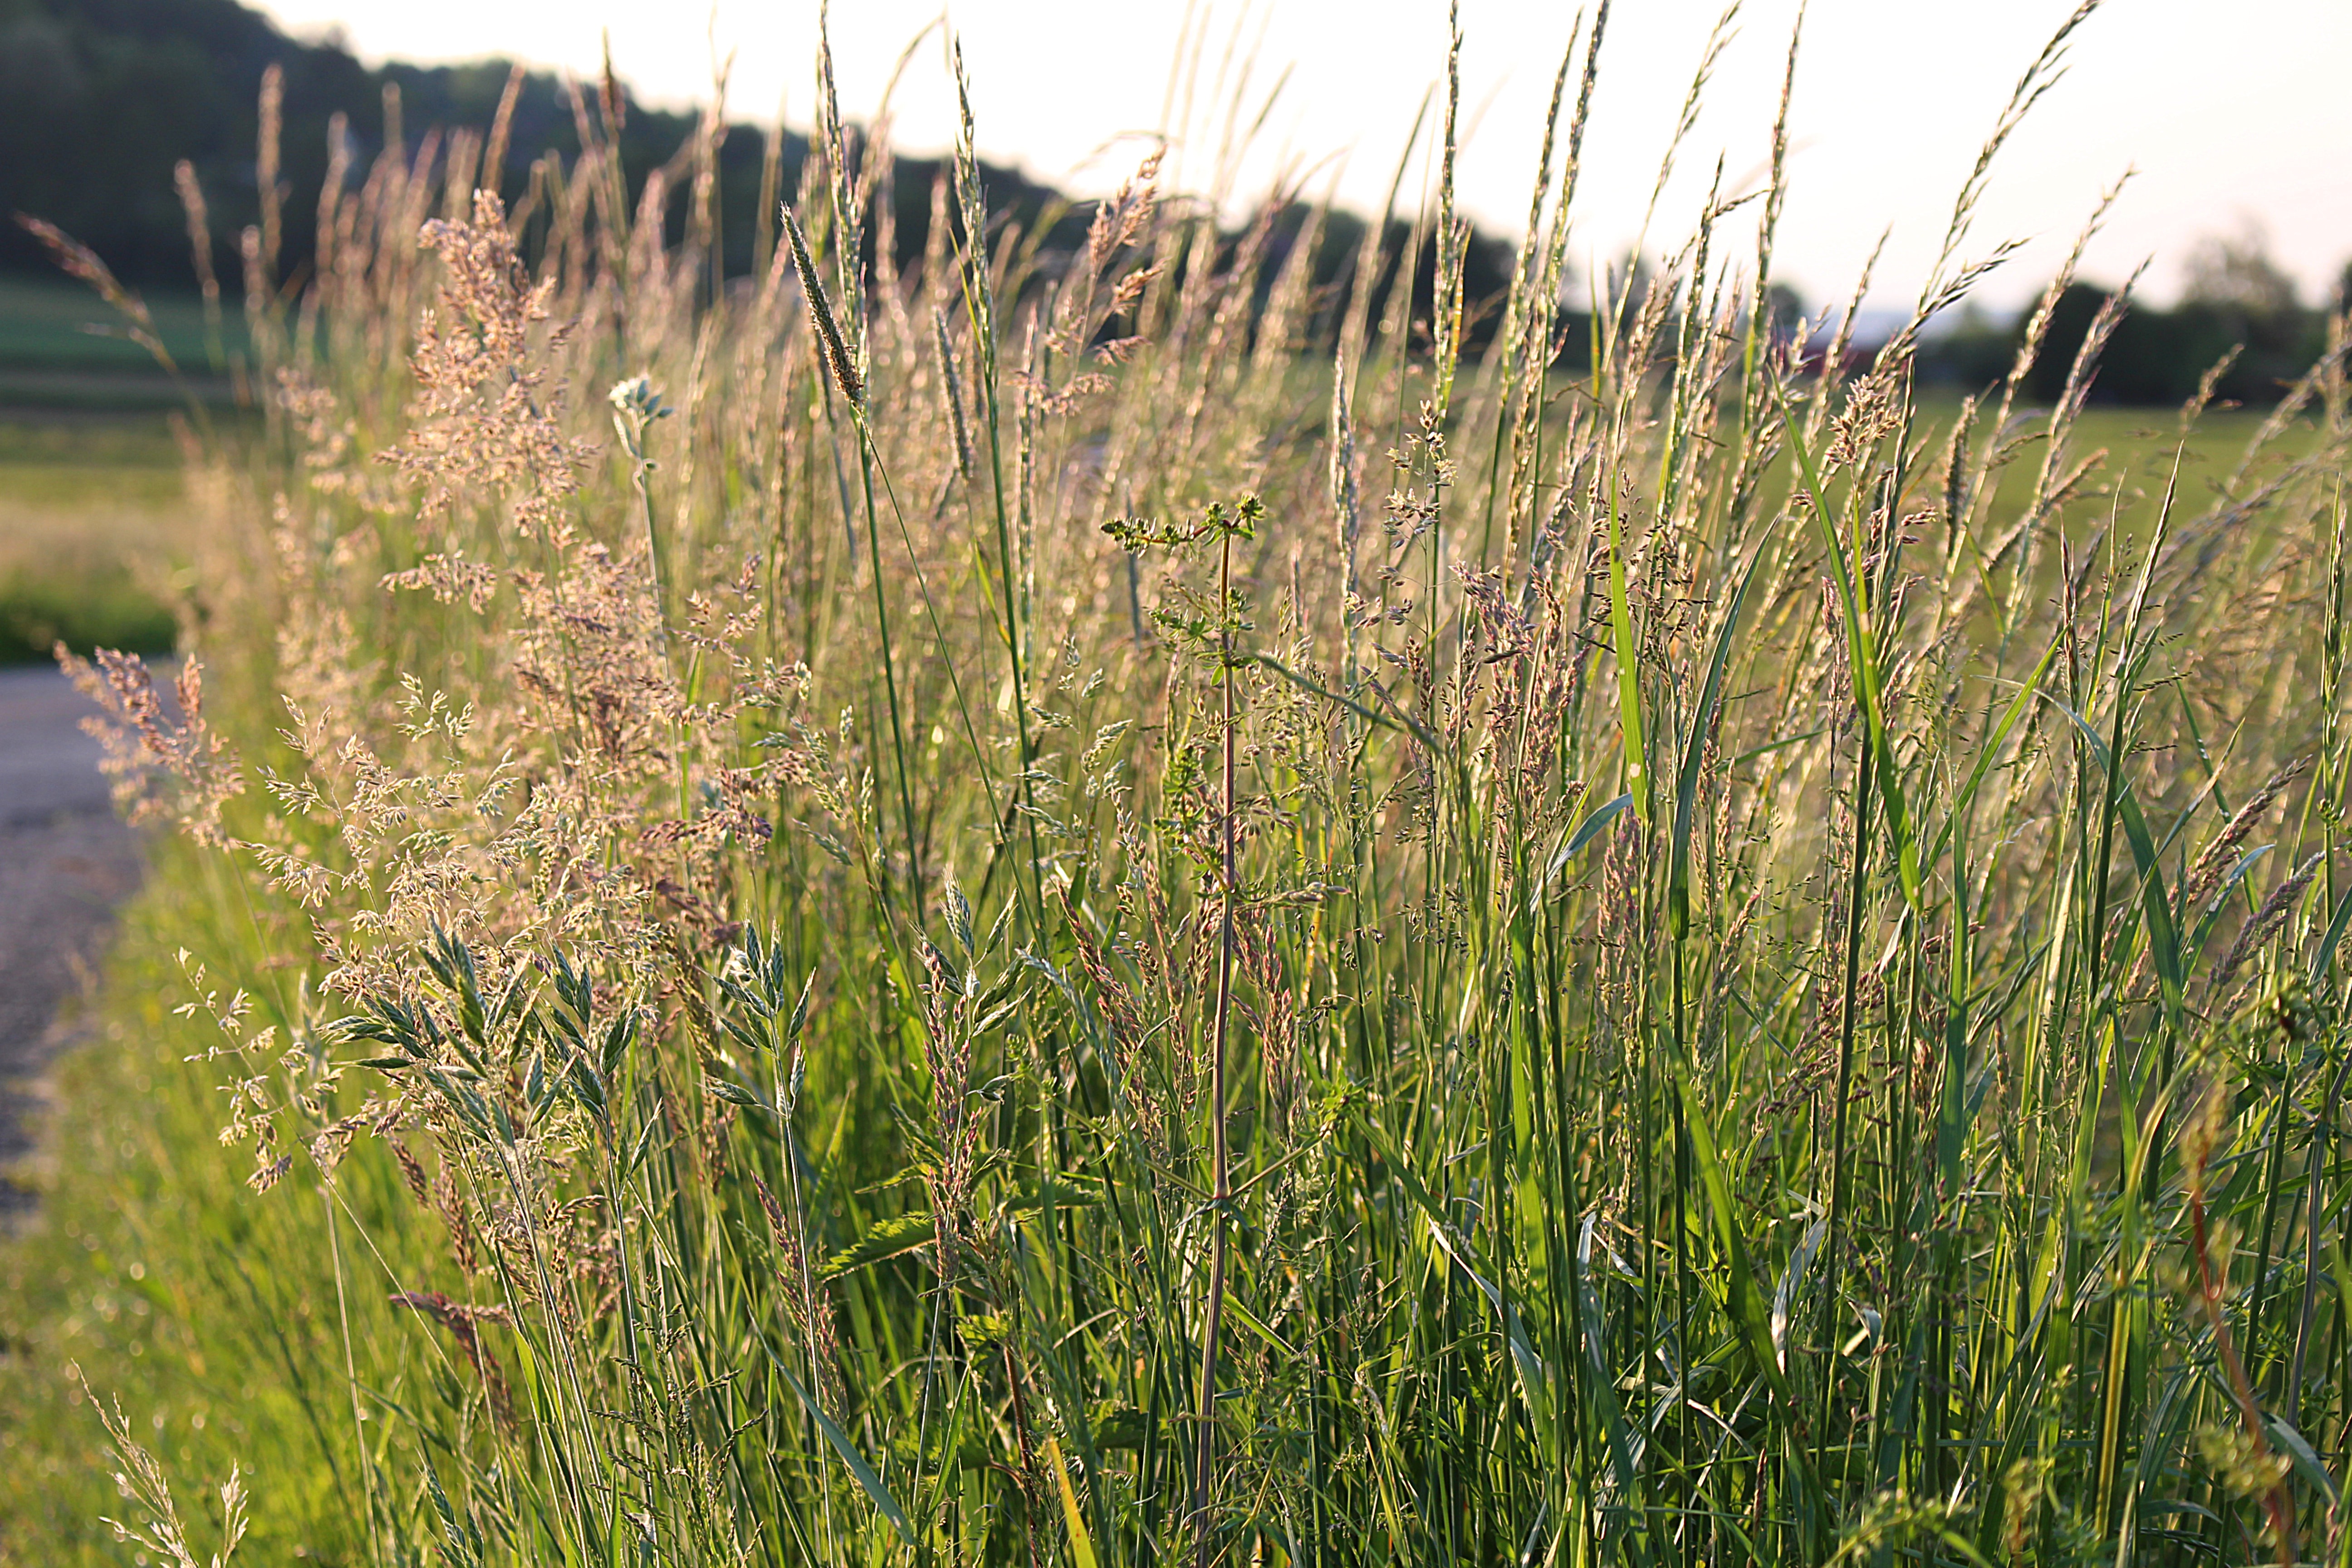
grass, plant, field, lawn, meadow, prairie, flower, crop, agriculture, close, flora, wild flower, wildflower, pointed flower, grassland, wetland, habitat, ecosystem, steppe, flowering plant, natural plant, chrysopogon zizanioides, natural environment, grass family, land plant, phragmites